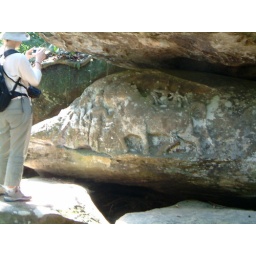
So, there is no &amp;quot;temple&amp;quot; here. Instead, the carvings are in the river bed and the rocks near it.